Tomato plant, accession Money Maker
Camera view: tilt-top (135 deg); turntable rotation: 150 degrees
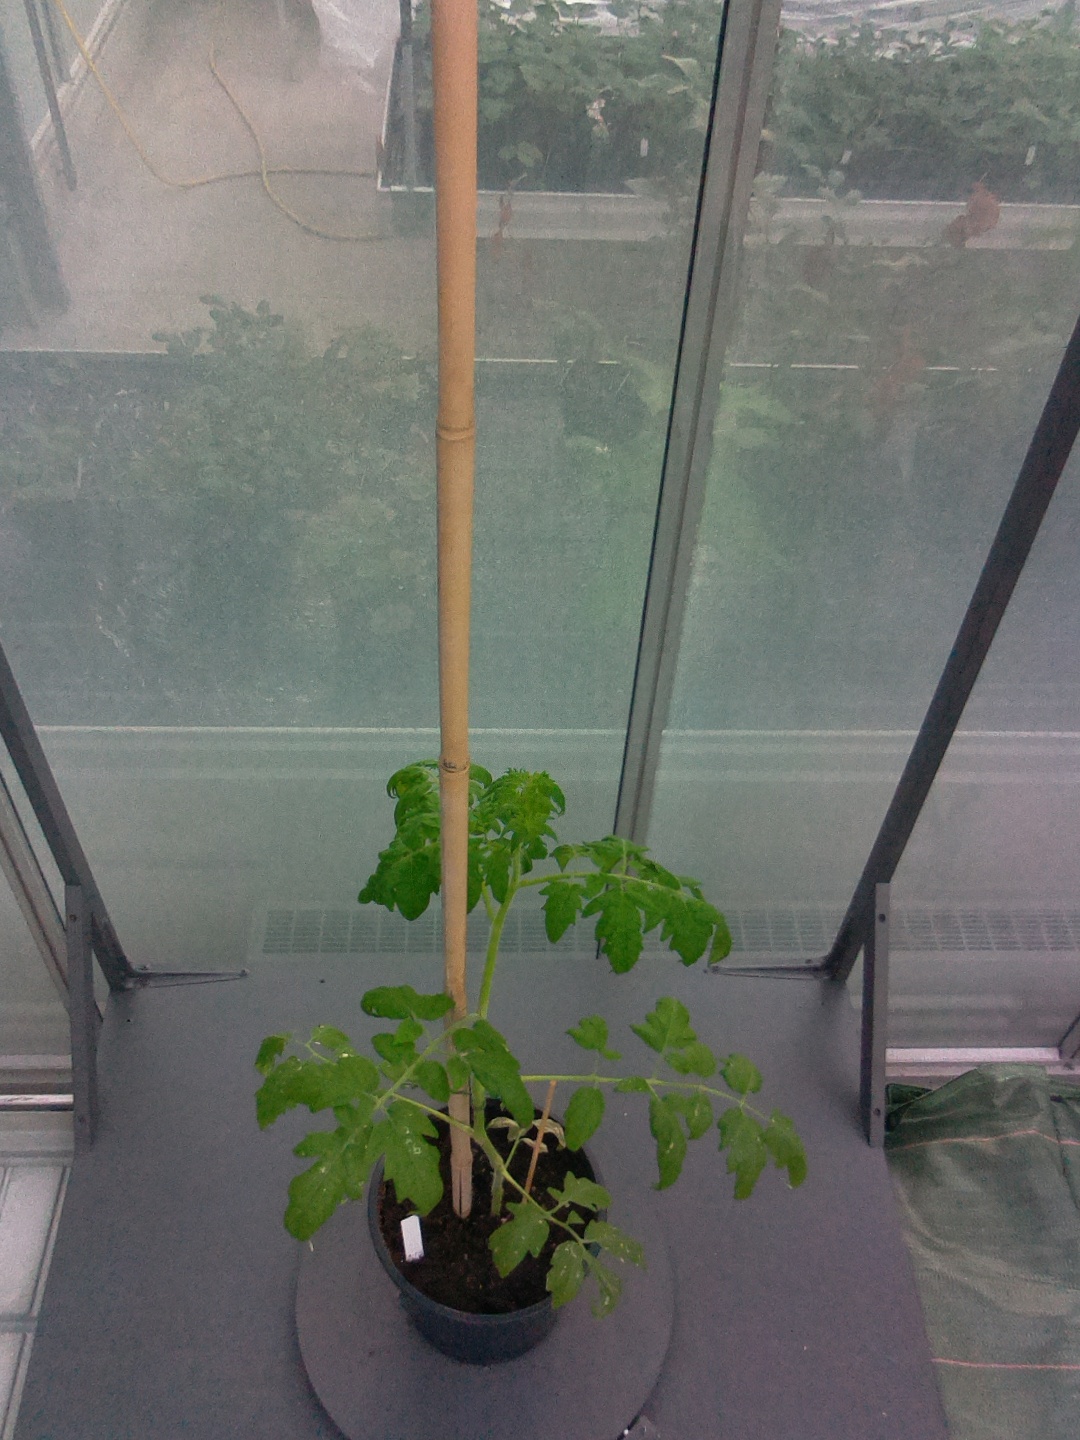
BBCH growth stage 15: 10 of true leaves visible